CSS Carondelet

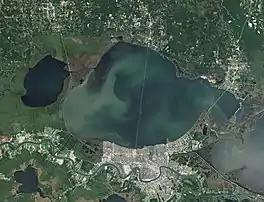
Lake Pontchartrain, where "Carondelet" spent much of her existence. New Orleans is the city below the lake.

After her commissioning, "Carondelet" was placed under the command of First Lieutenant Washington Gwathmey. As sailors were in short supply, the ship's crew was supplemented by 30 Confederate States Army soldiers from the garrison of Fort Pike. The 42-pounder guns had also come from Army stockpiles. On April 3, two Union Navy shipsthe steamers USS "New London" and USS "John P. Jackson" and the troop transport USS "Henry Lewis" left Biloxi, Mississippi, to move against Confederate positions at Pass Christian. Along with the gunboats CSS "Oregon" and CSS "Pamlico", "Carondelet" moved to combat the Union vessels on April 4. "Henry Lewis" withdrew after a Confederate shot struck her deck, wounding three men, and two shots probably fired by "Carondelet" caused minor damage to "John P. Jackson". However, after both "Oregon" and "Carondelet" were hit in their wheels and the steamer USS "Hatteras" arrived to reinforce the Union ships, the Confederate vessels withdrew to Lake Pontchartrain, guarding the Chef Menteur Pass and the Rigolets. The 1,200 troops aboard "Henry Lewis" were then unloaded onto shore, and the Union forces captured the Pass Christian area and destroyed a local Confederate camp.